Smooth Collie

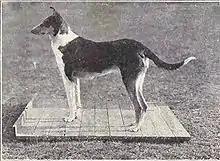
Smooth Collie circa 1915

The modern history of both the Smooth and Rough Collie began in the reign of Queen Victoria, who became interested in the shepherds' dogs while at Balmoral Castle in Scotland. In 1860, she purchased some of the dogs for her own kennel. With the Queen's interest, it became fashionable to own Smooth Collies. Thus began the breed's transformation from working farm dog, similar to the modern Border collie, to the dog bred as a pet and for the sport of conformation showing that we know today.